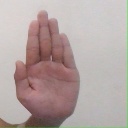
अक्षर: ध